Core sample

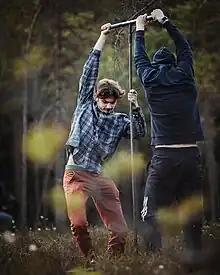
Core sampling by hand in a bog in Estonia (2023)

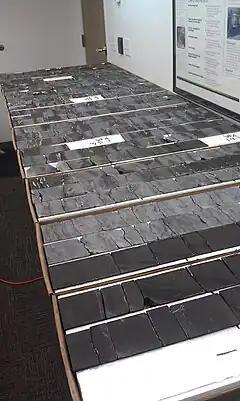
Cut Bakken Core samples

Although often neglected, core samples always degrade to some degree in the process of cutting the core, handling it, and studying it. Non-destructive techniques are increasingly common, e.g., the use of MRI scanning to characterize grains, pore fluids, pore spaces (porosity) and their interactions (constituting part of permeability) but such expensive subtlety is likely wasted on a core that has been shaken on an unsprung lorry for 300 km of dirt road. What happens to cores between the retrieval equipment and the final laboratory (or archive) is an often neglected part of record keeping and core management.